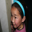
Label: girl